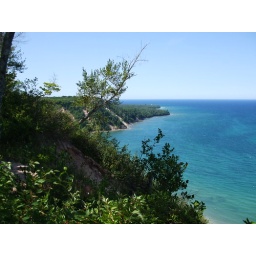
Au Sable lighthouse is the tiny white speck at the end of the point in the distance.